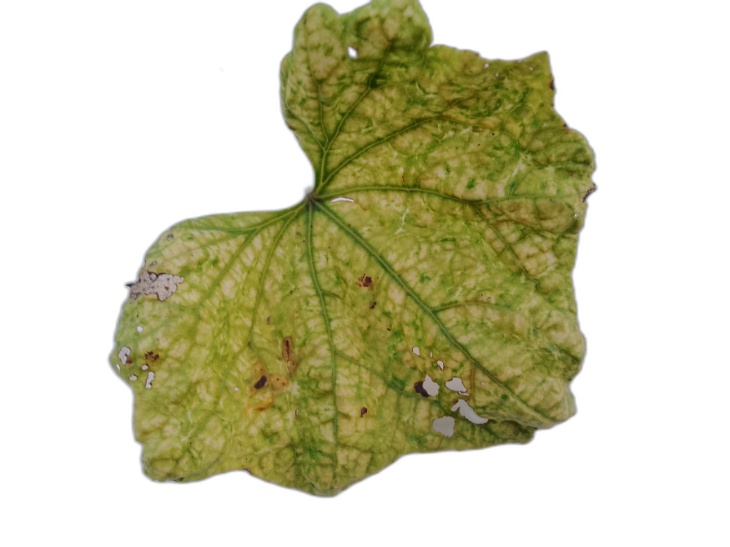
Crop: Zucchini
Label: Anthracnose